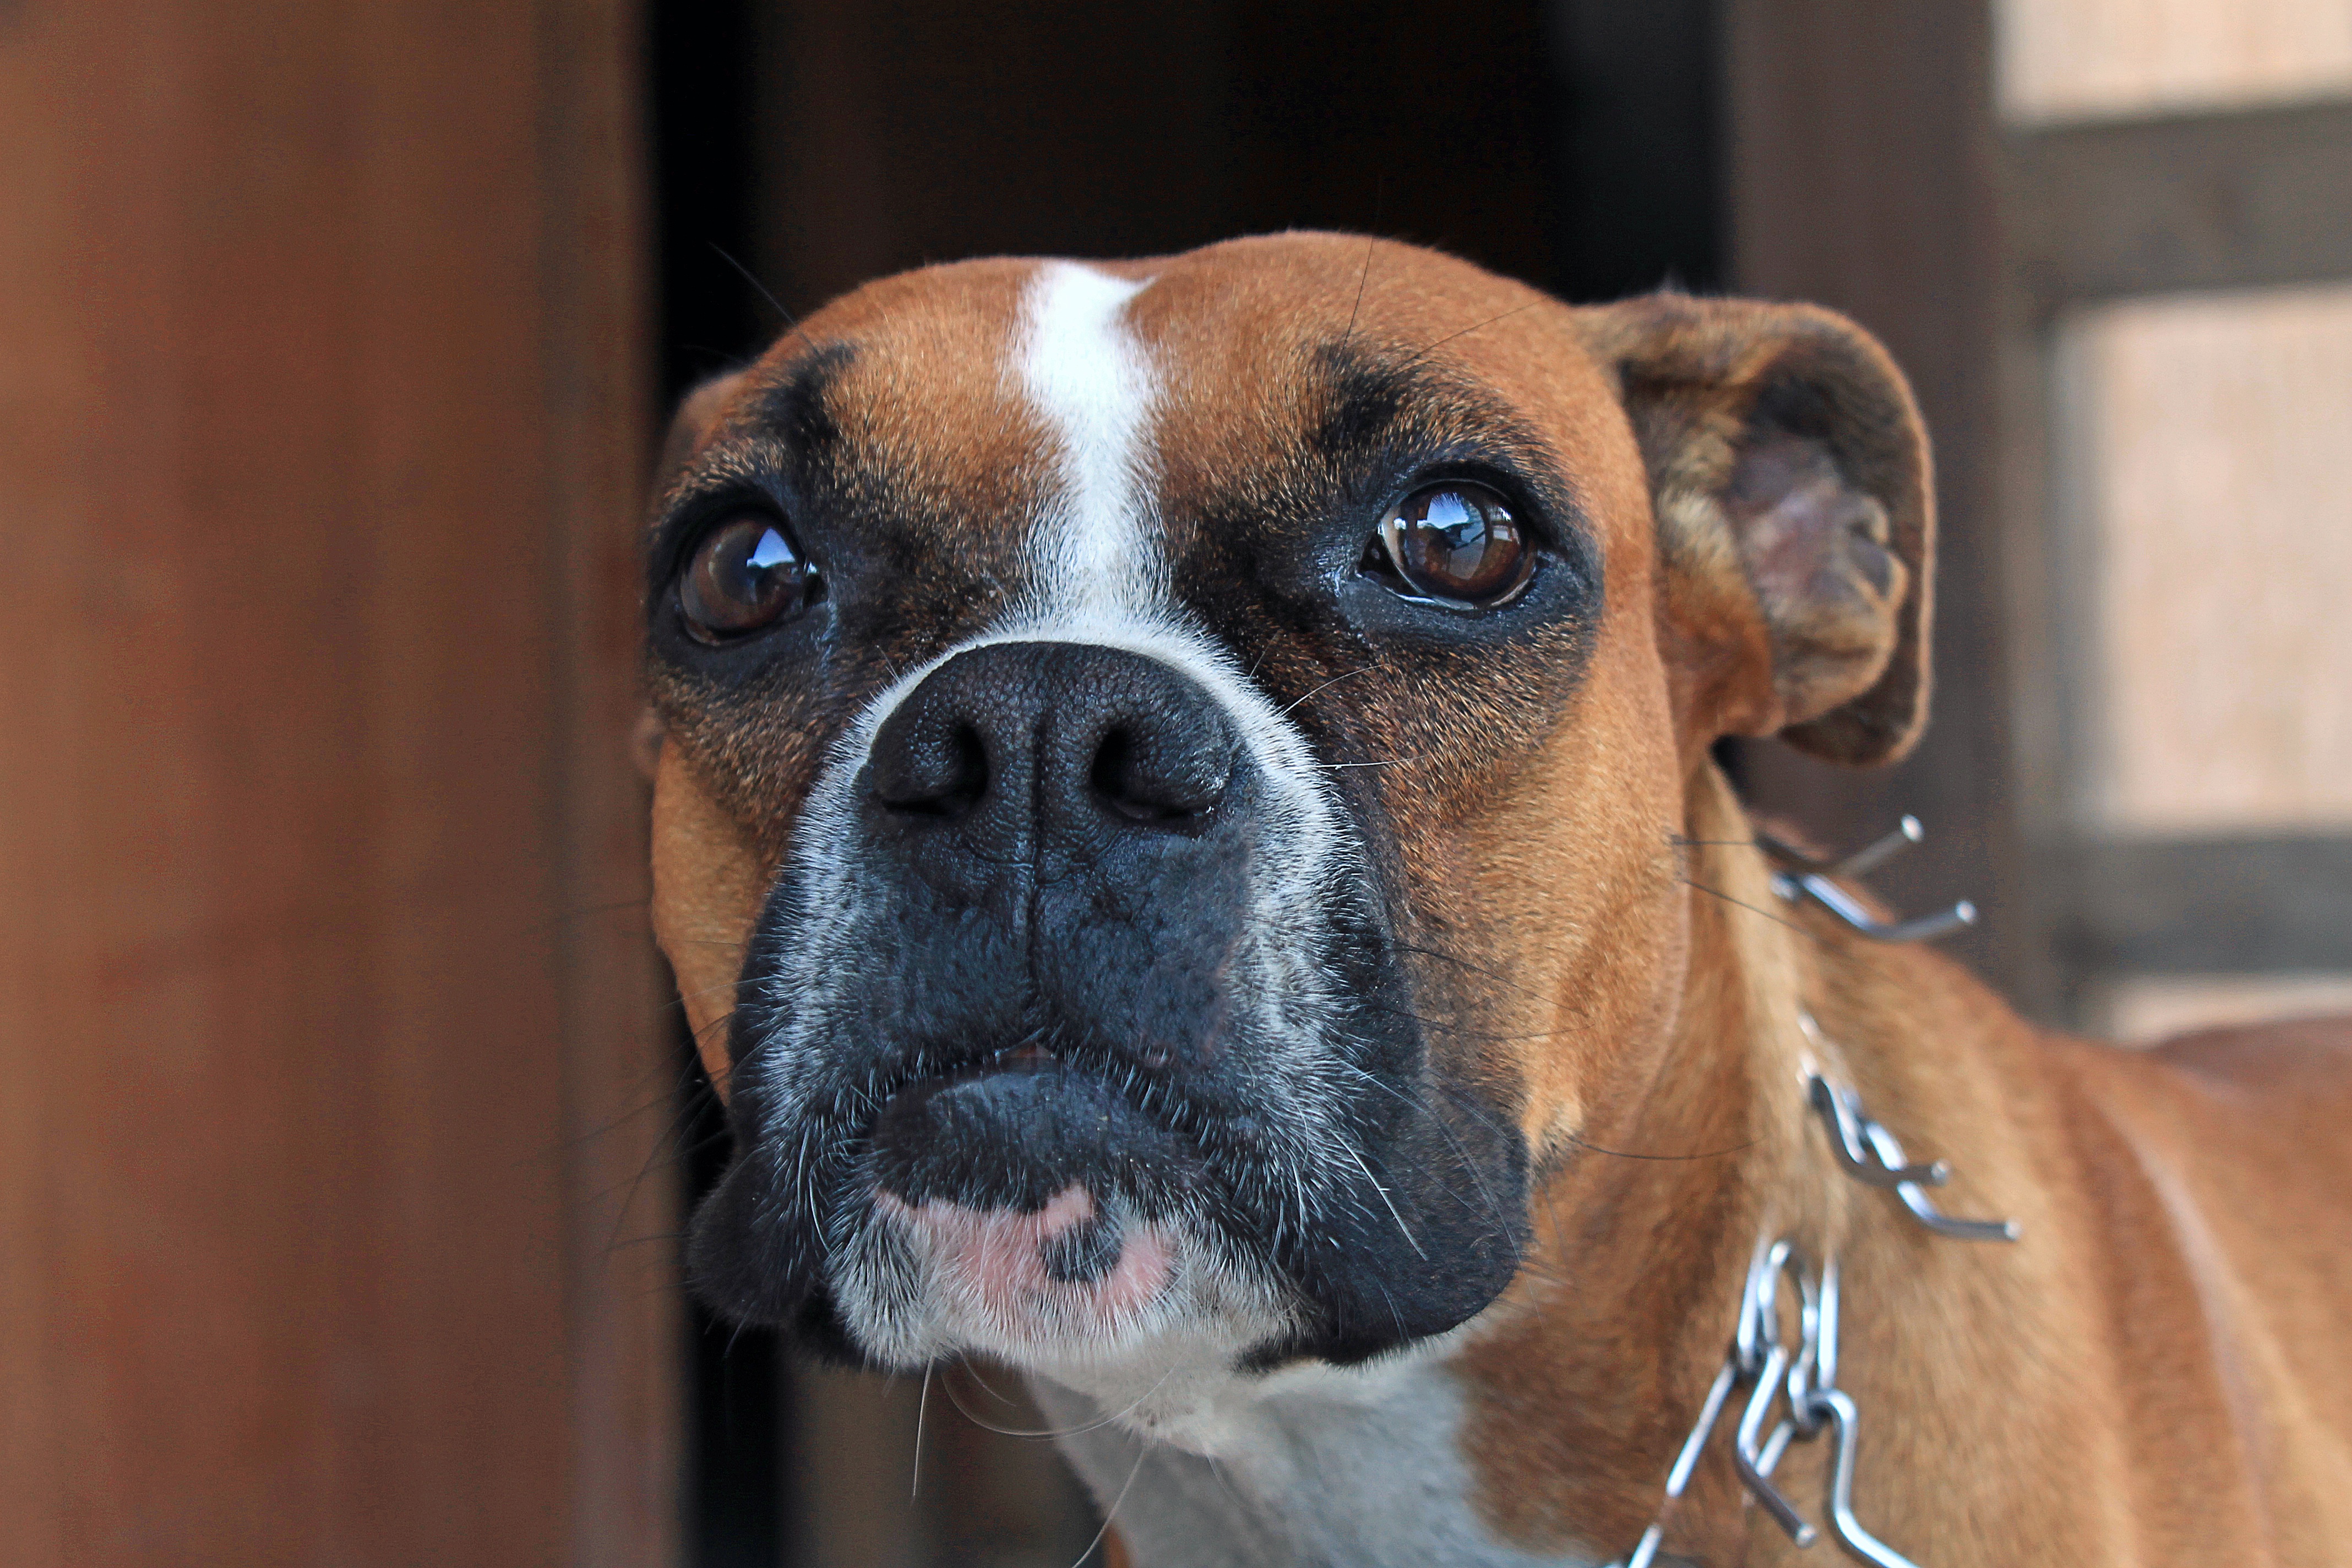
dog, animal, mammal, boxer, vertebrate, dog breed, tamed, companion, bullmastiff, dog like mammal, carnivoran, dog crossbreeds, olde english bulldogge